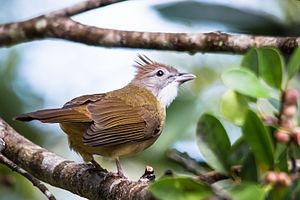
Iole est un genre de passereaux de la famille des Pycnonotidae. Il regroupe six espèces de bulbuls.